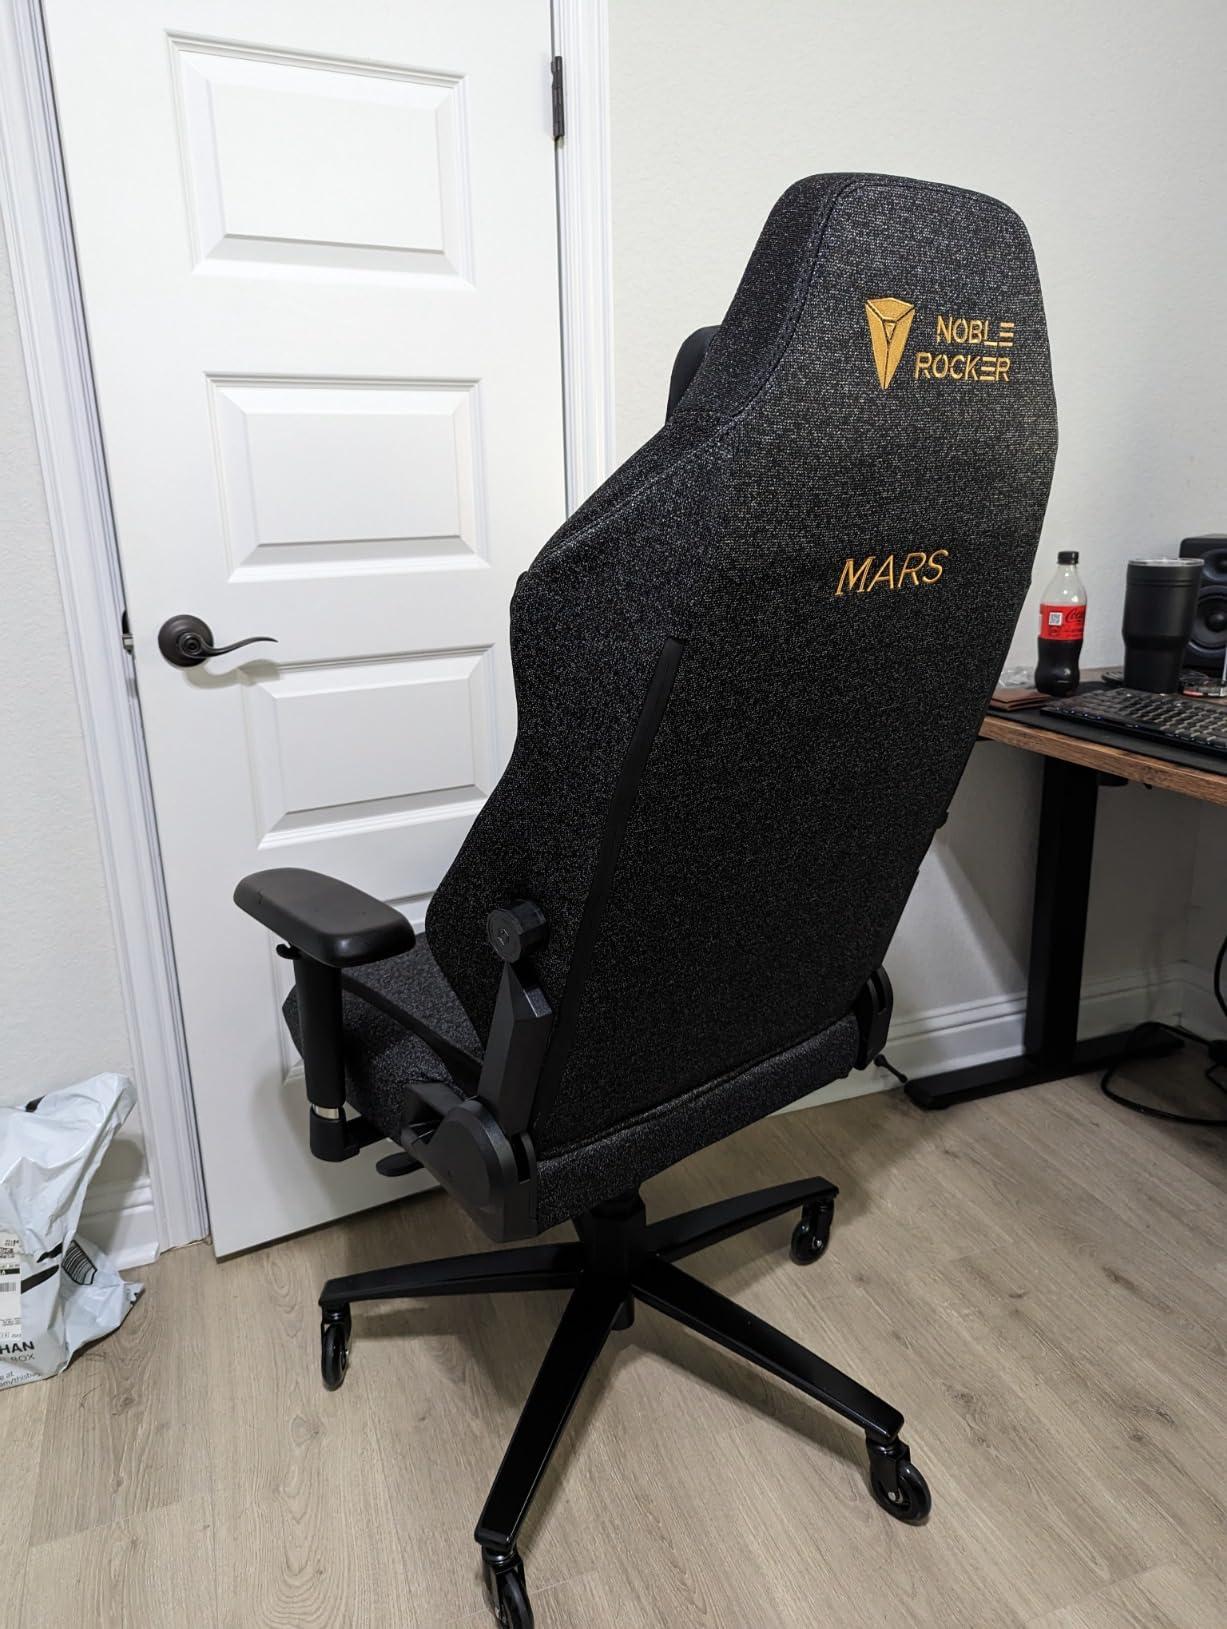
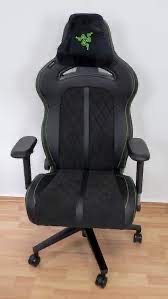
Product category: items_chair
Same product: no